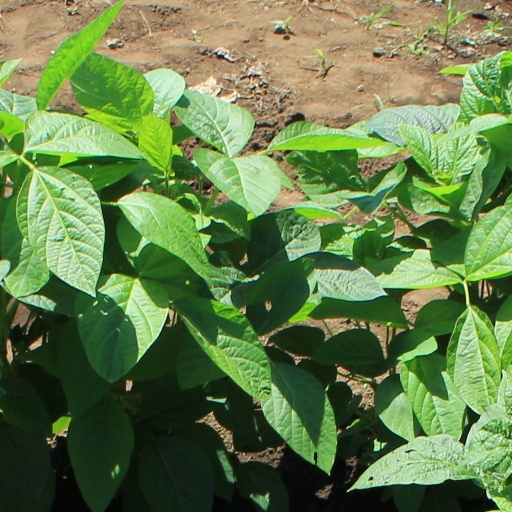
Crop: soybean